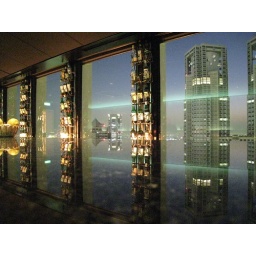
This photo is from a bar in the Keio Plaza Hotel on the 45th floor